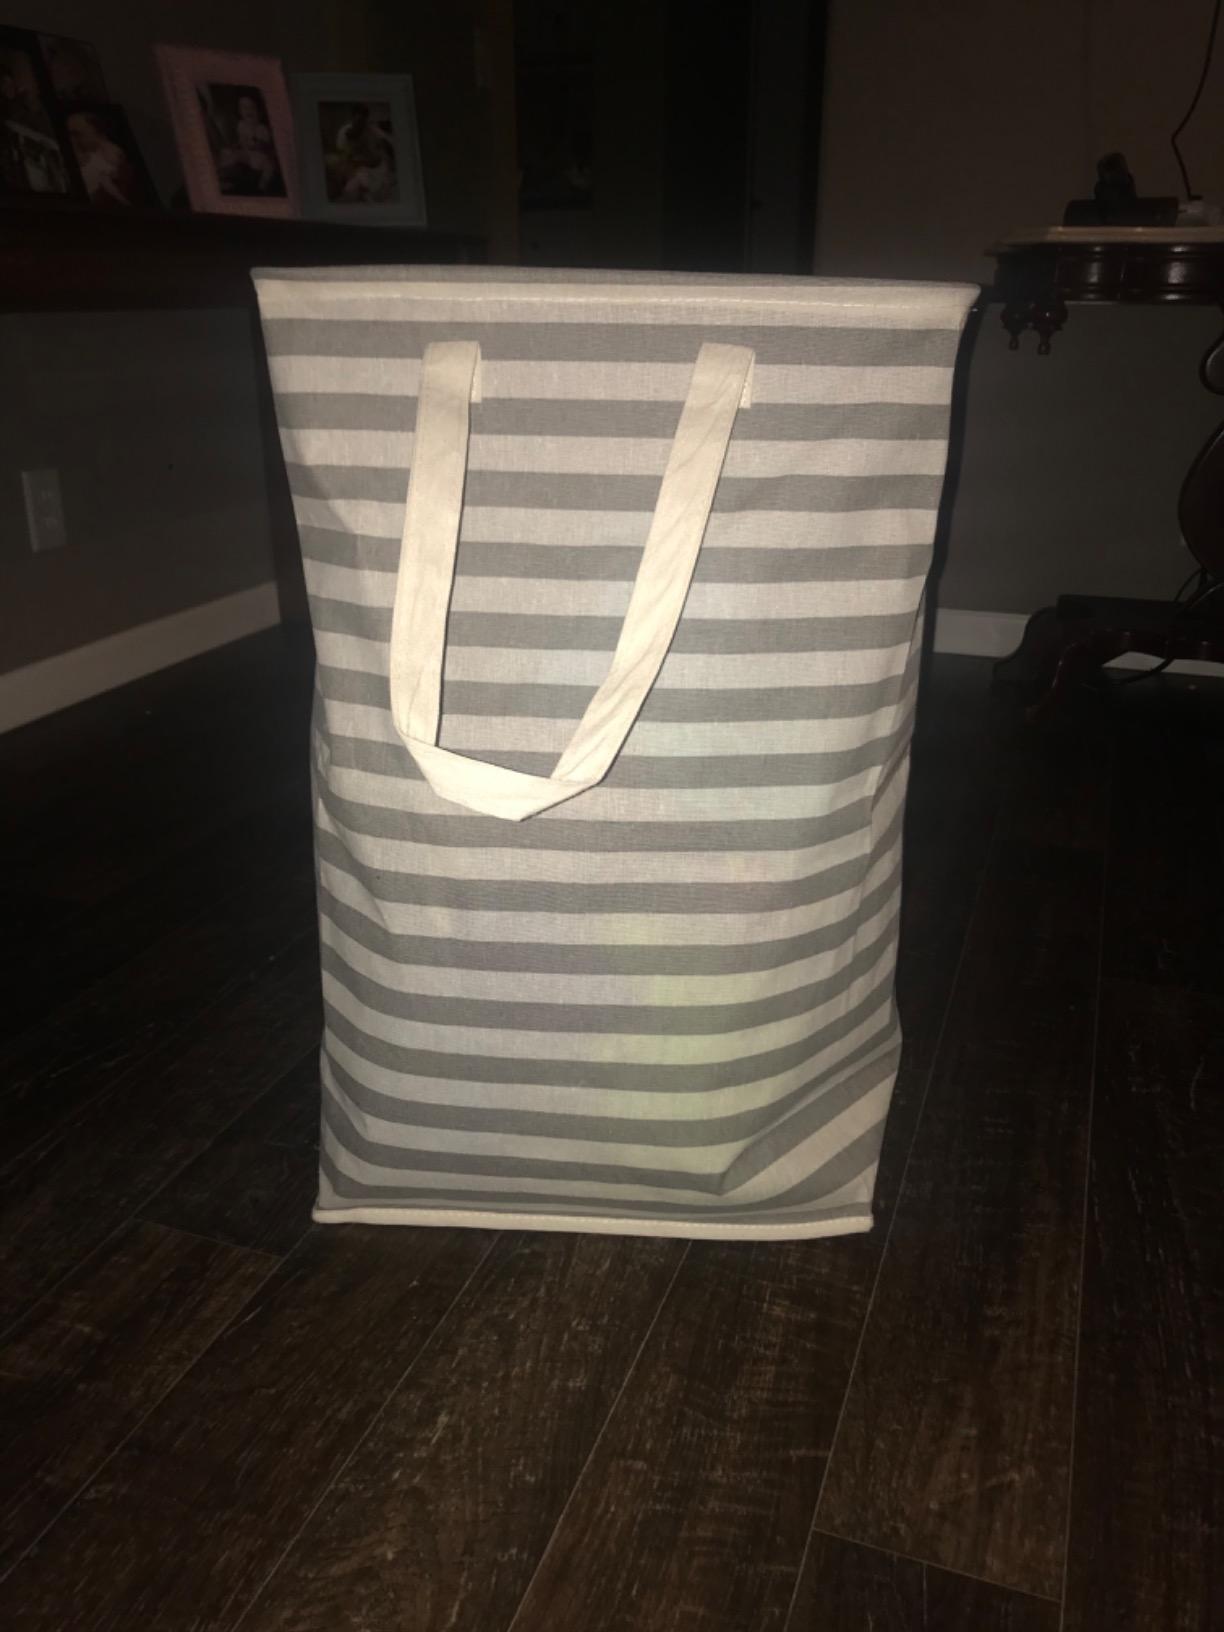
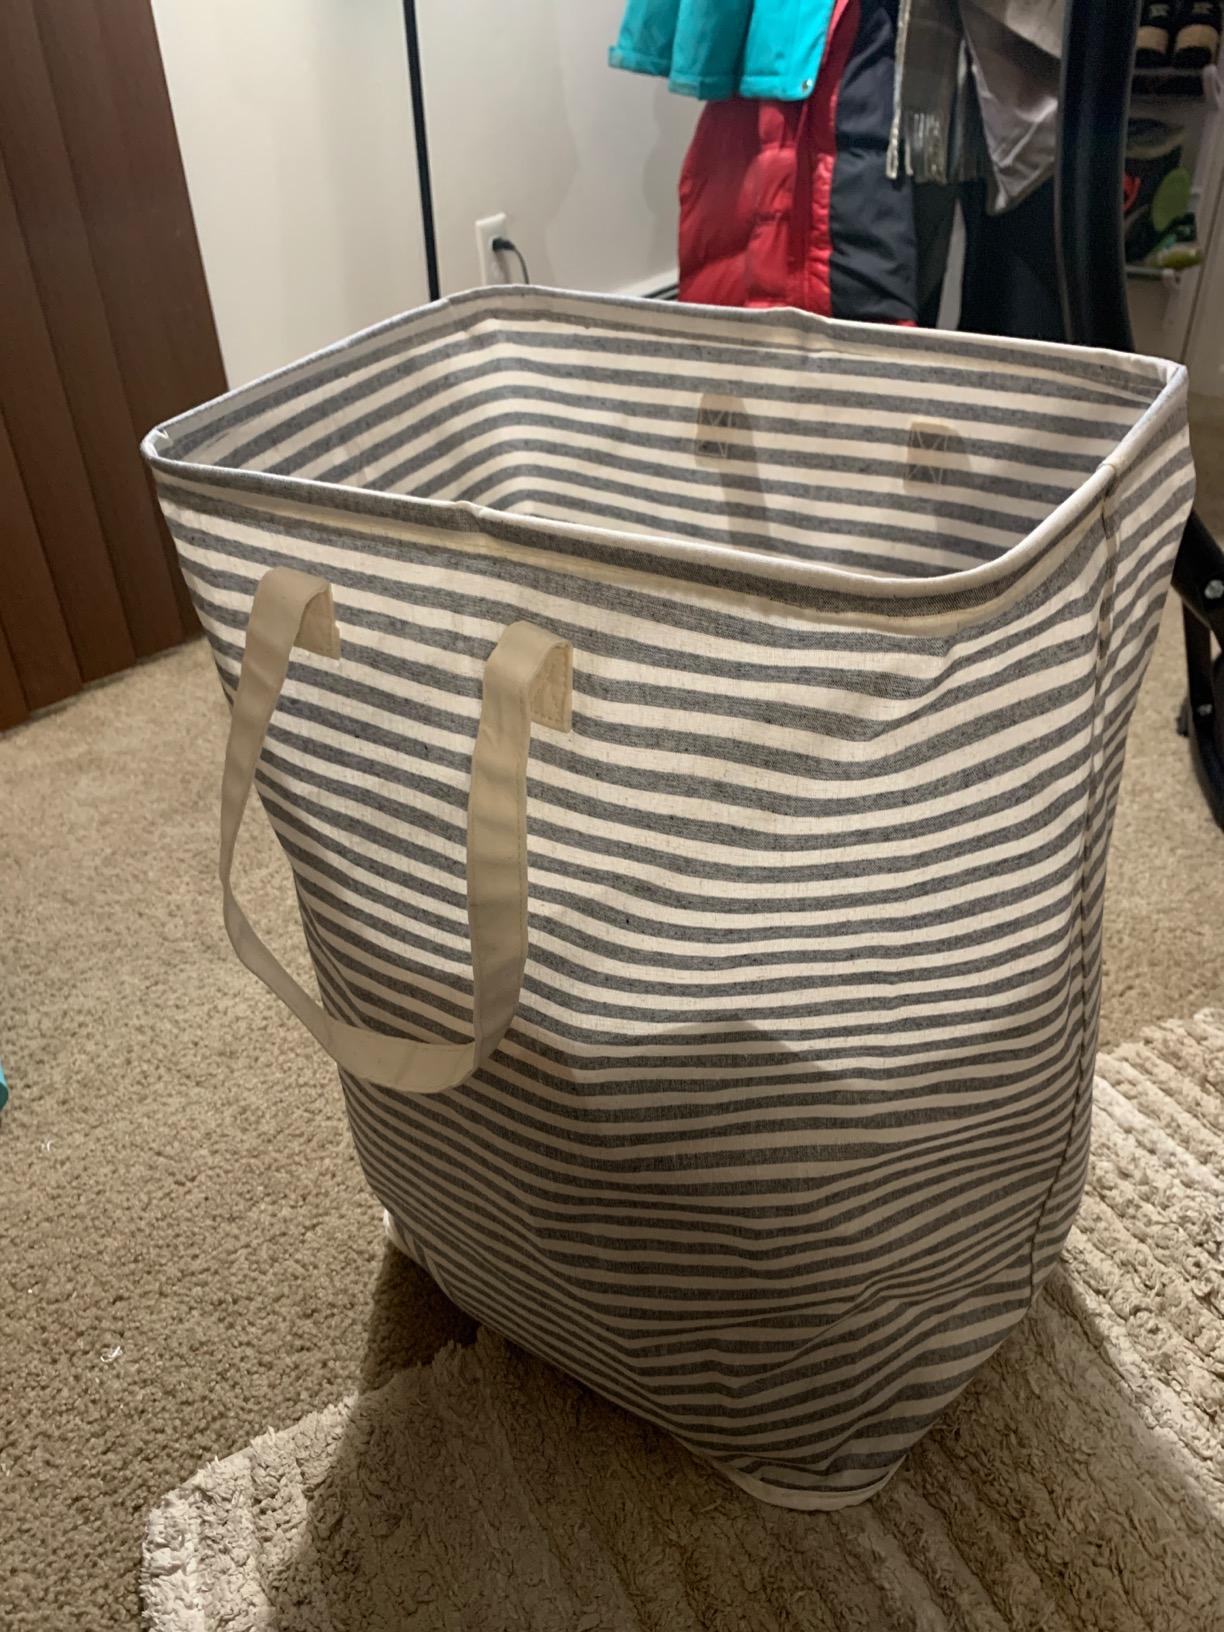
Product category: items_hamper
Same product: no